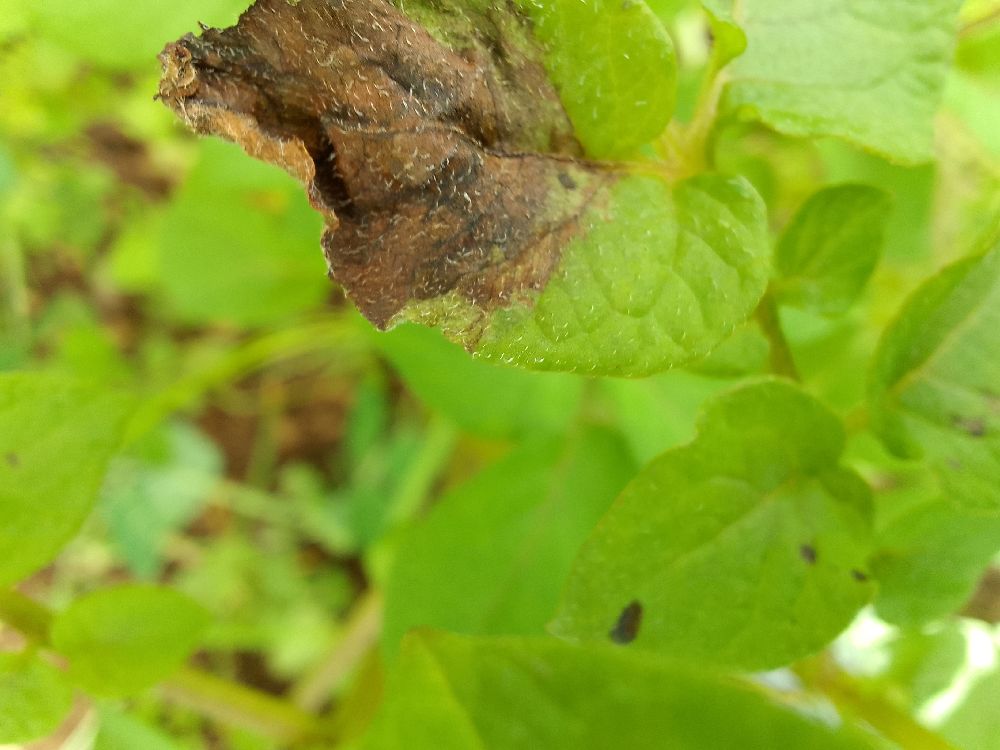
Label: Late blight